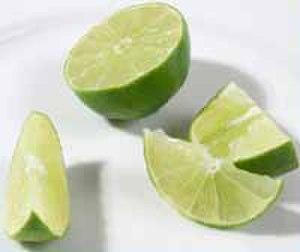
La lime, lime acide ou citron vert est un agrume. « Citron vert » est l'appellation la plus utilisée. C'est le fruit du limettier, arbuste de la famille des Rutacées, dont il existe deux espèces : Citrus latifolia et Citrus aurantiifolia.